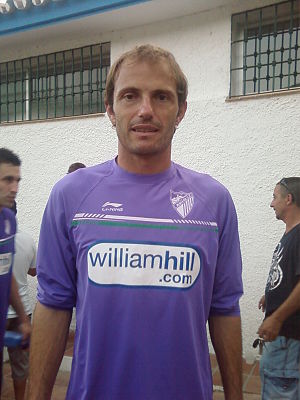
Francesc Arnau
Francesc Xavier Arnau Grabulosa er en fransk tidligere fodboldspiller.